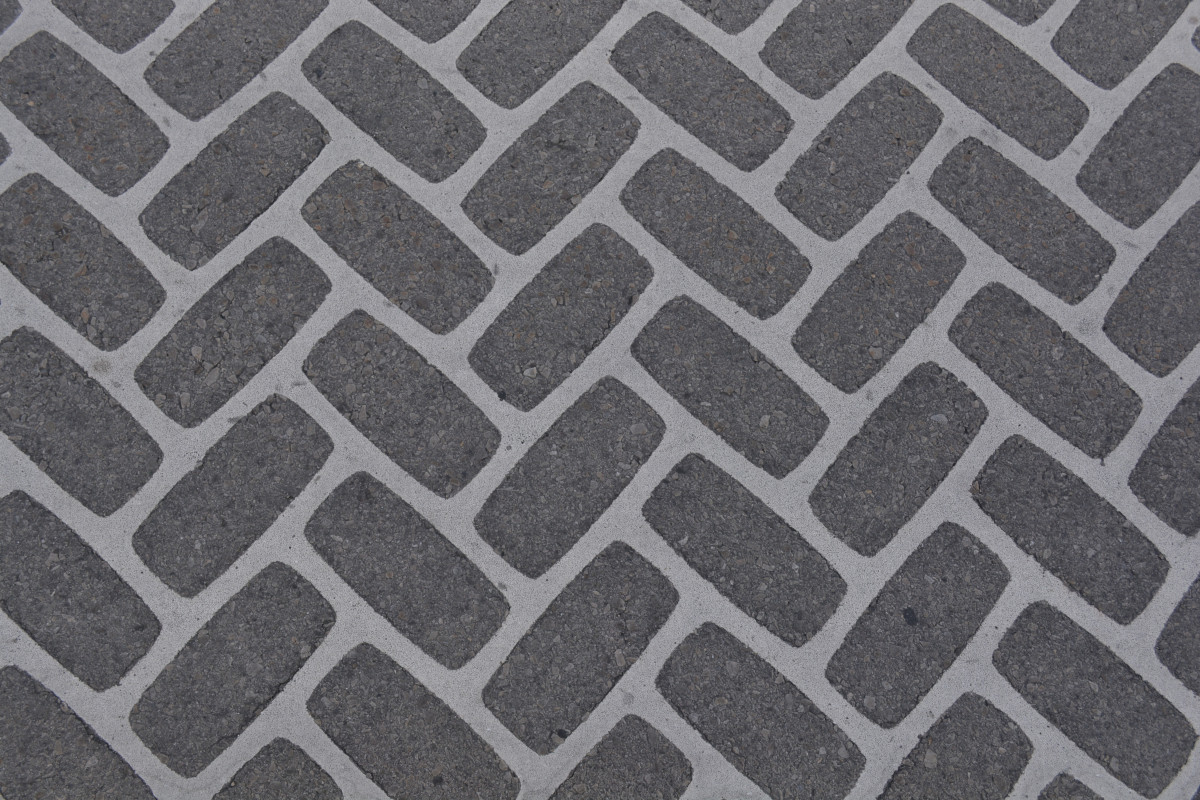
Tags: floor, cobblestone, wall, asphalt, pattern, line, tile, brick, material, circle, design, mesh, flooring